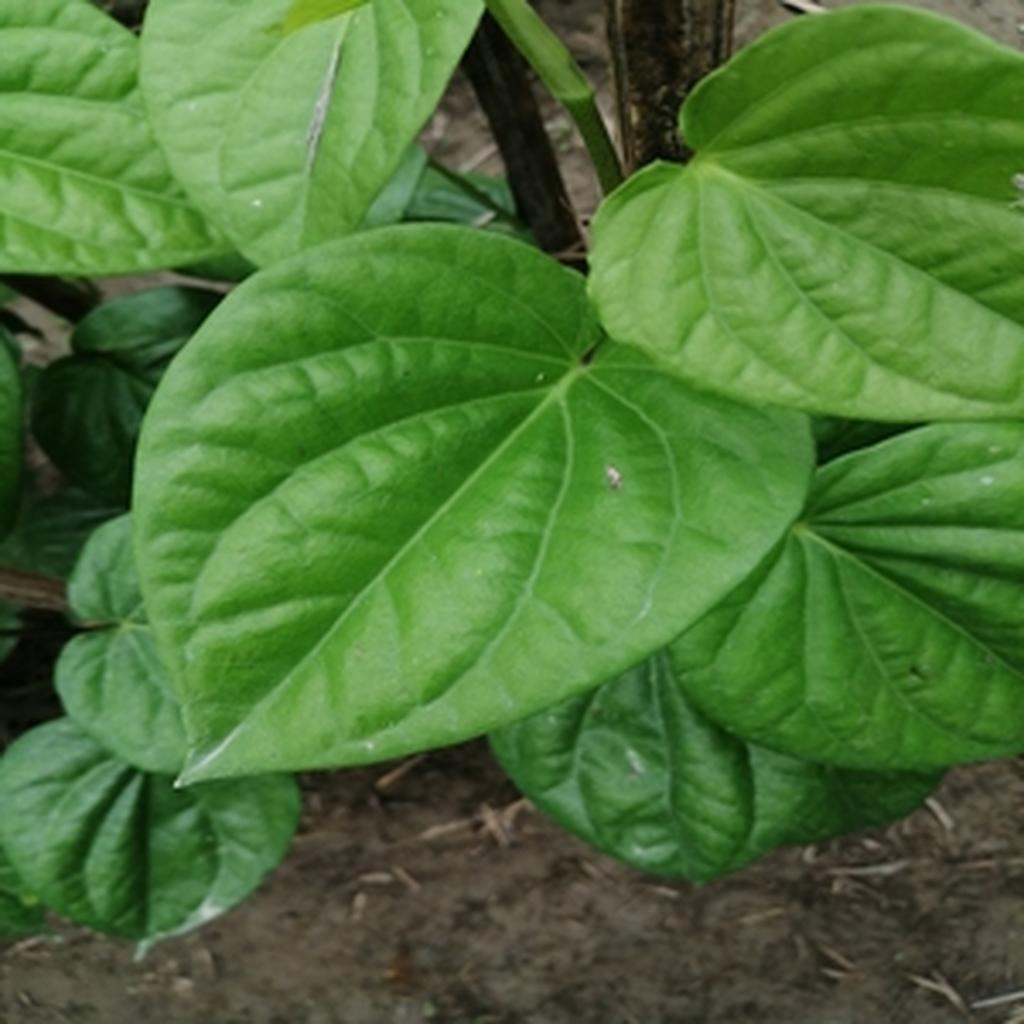
Label: Healthy_Leaf